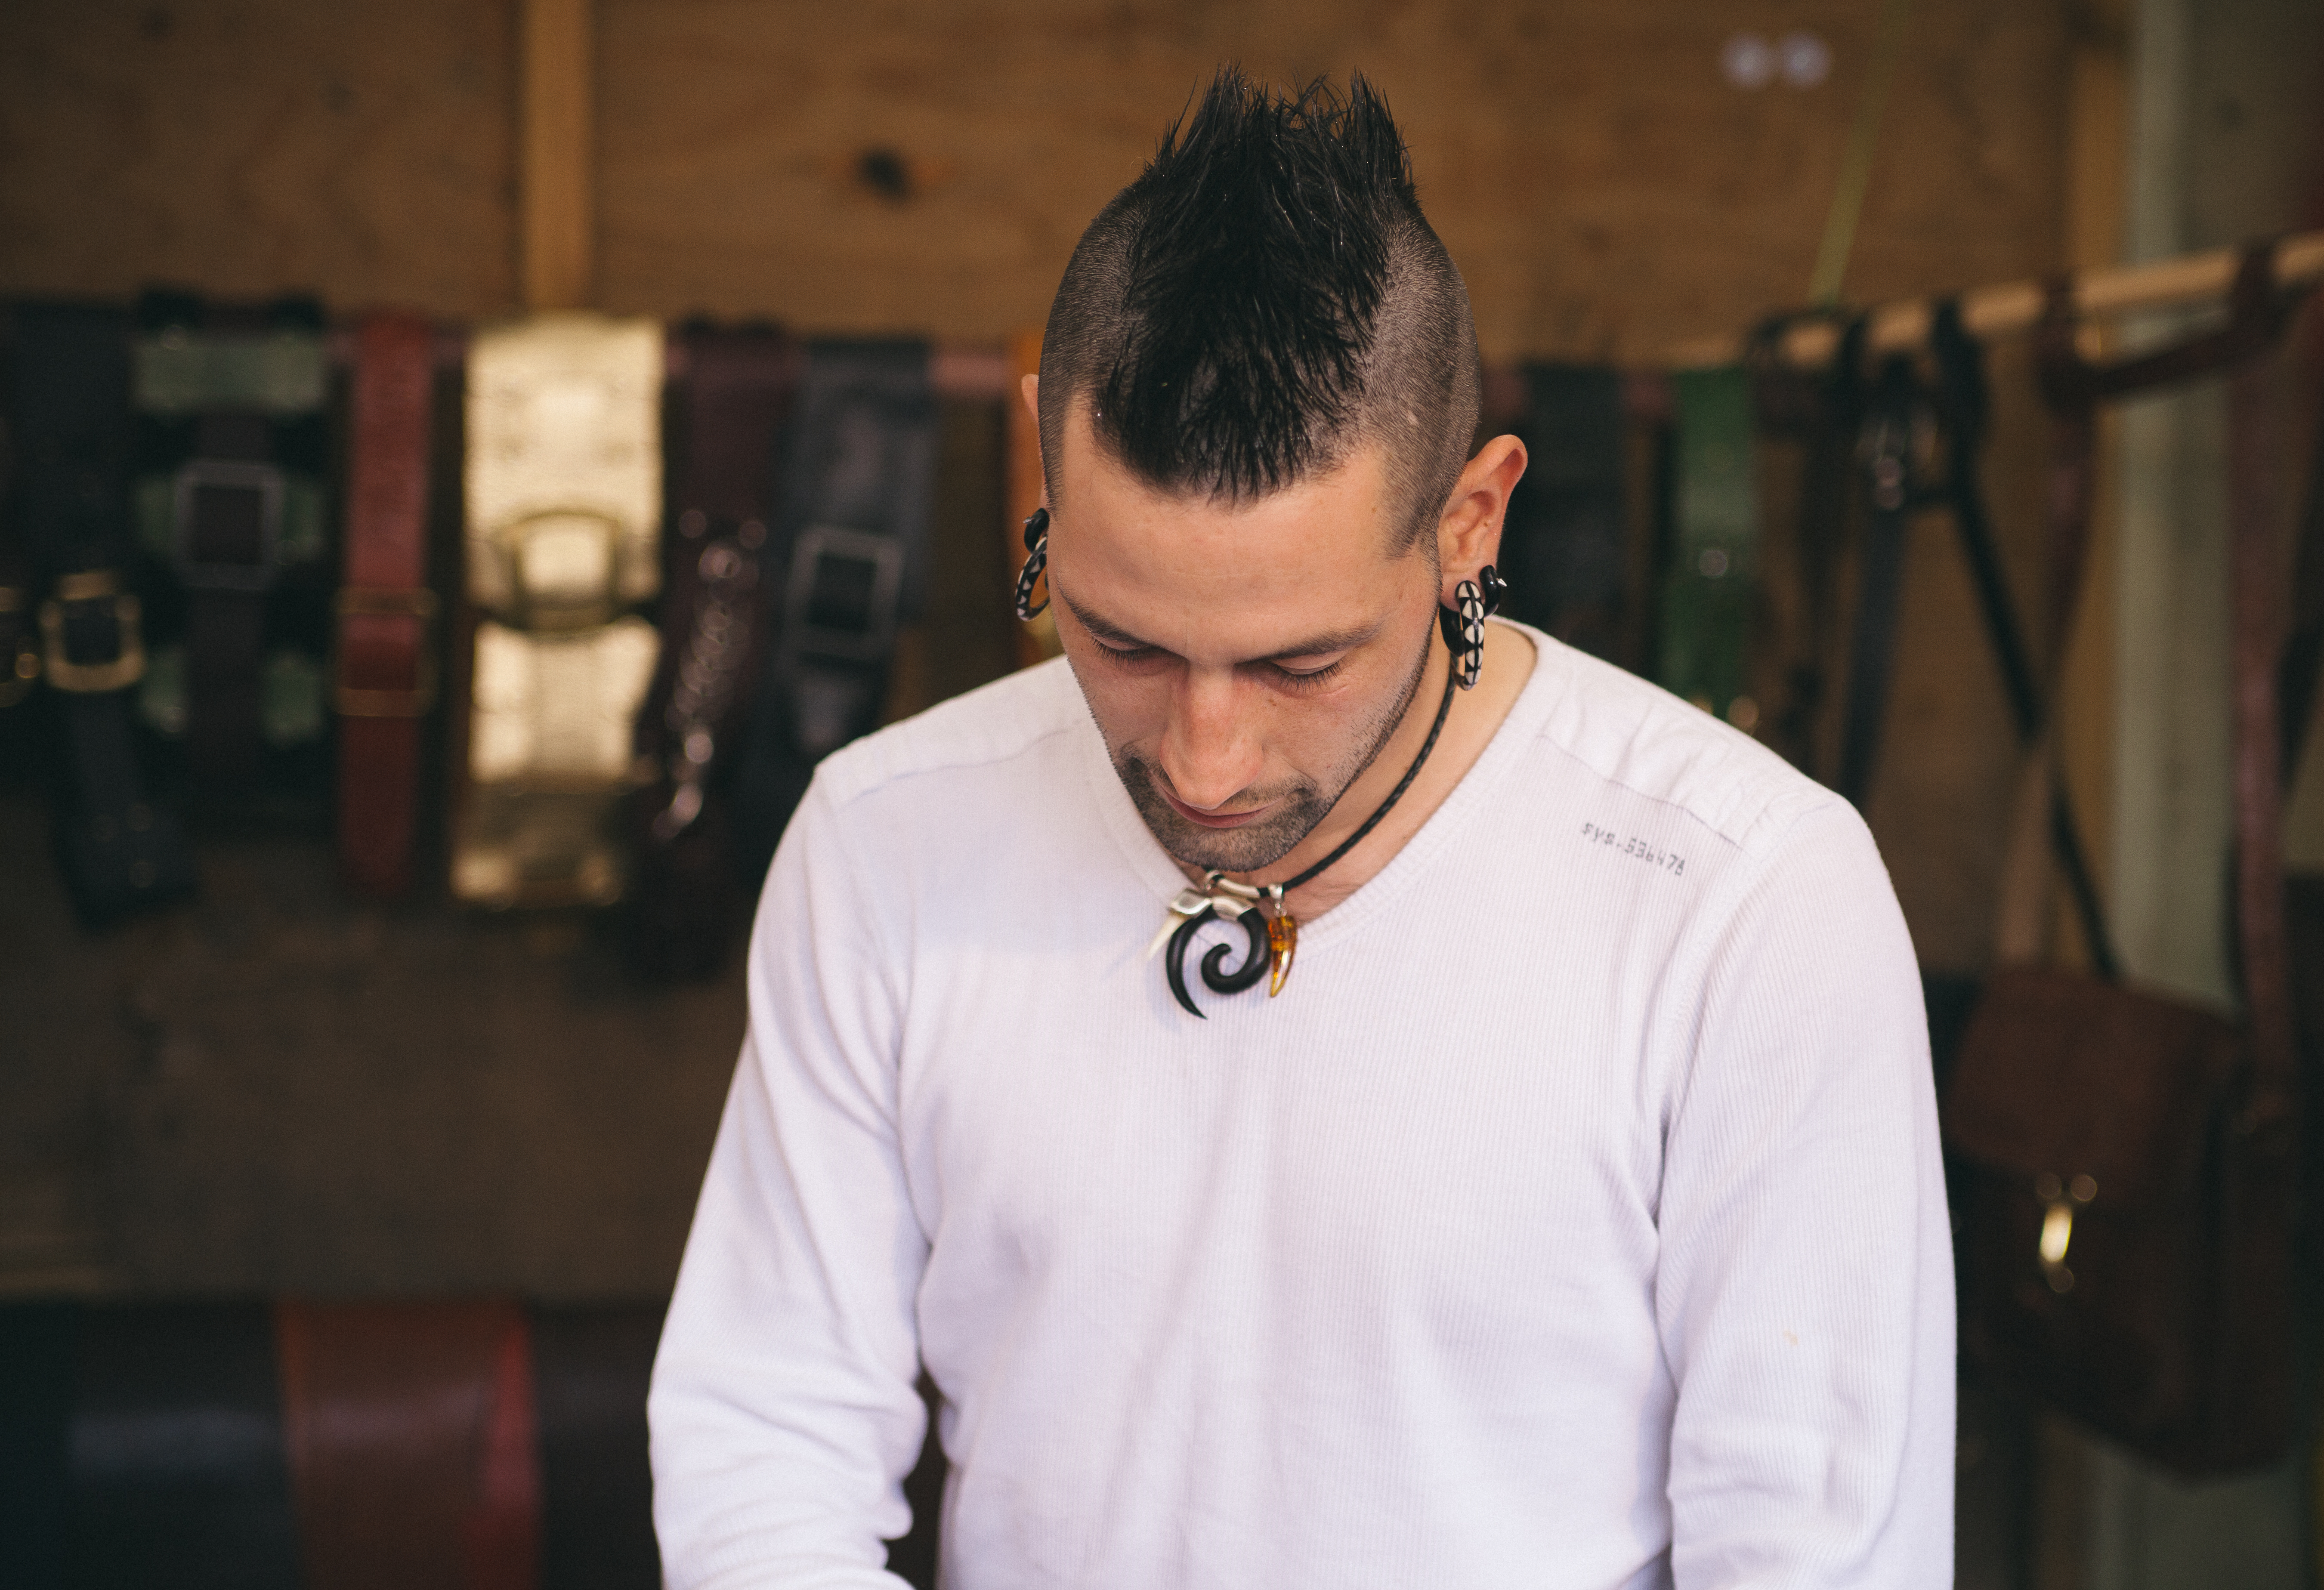
man, person, male, guy, caucasian, stubble